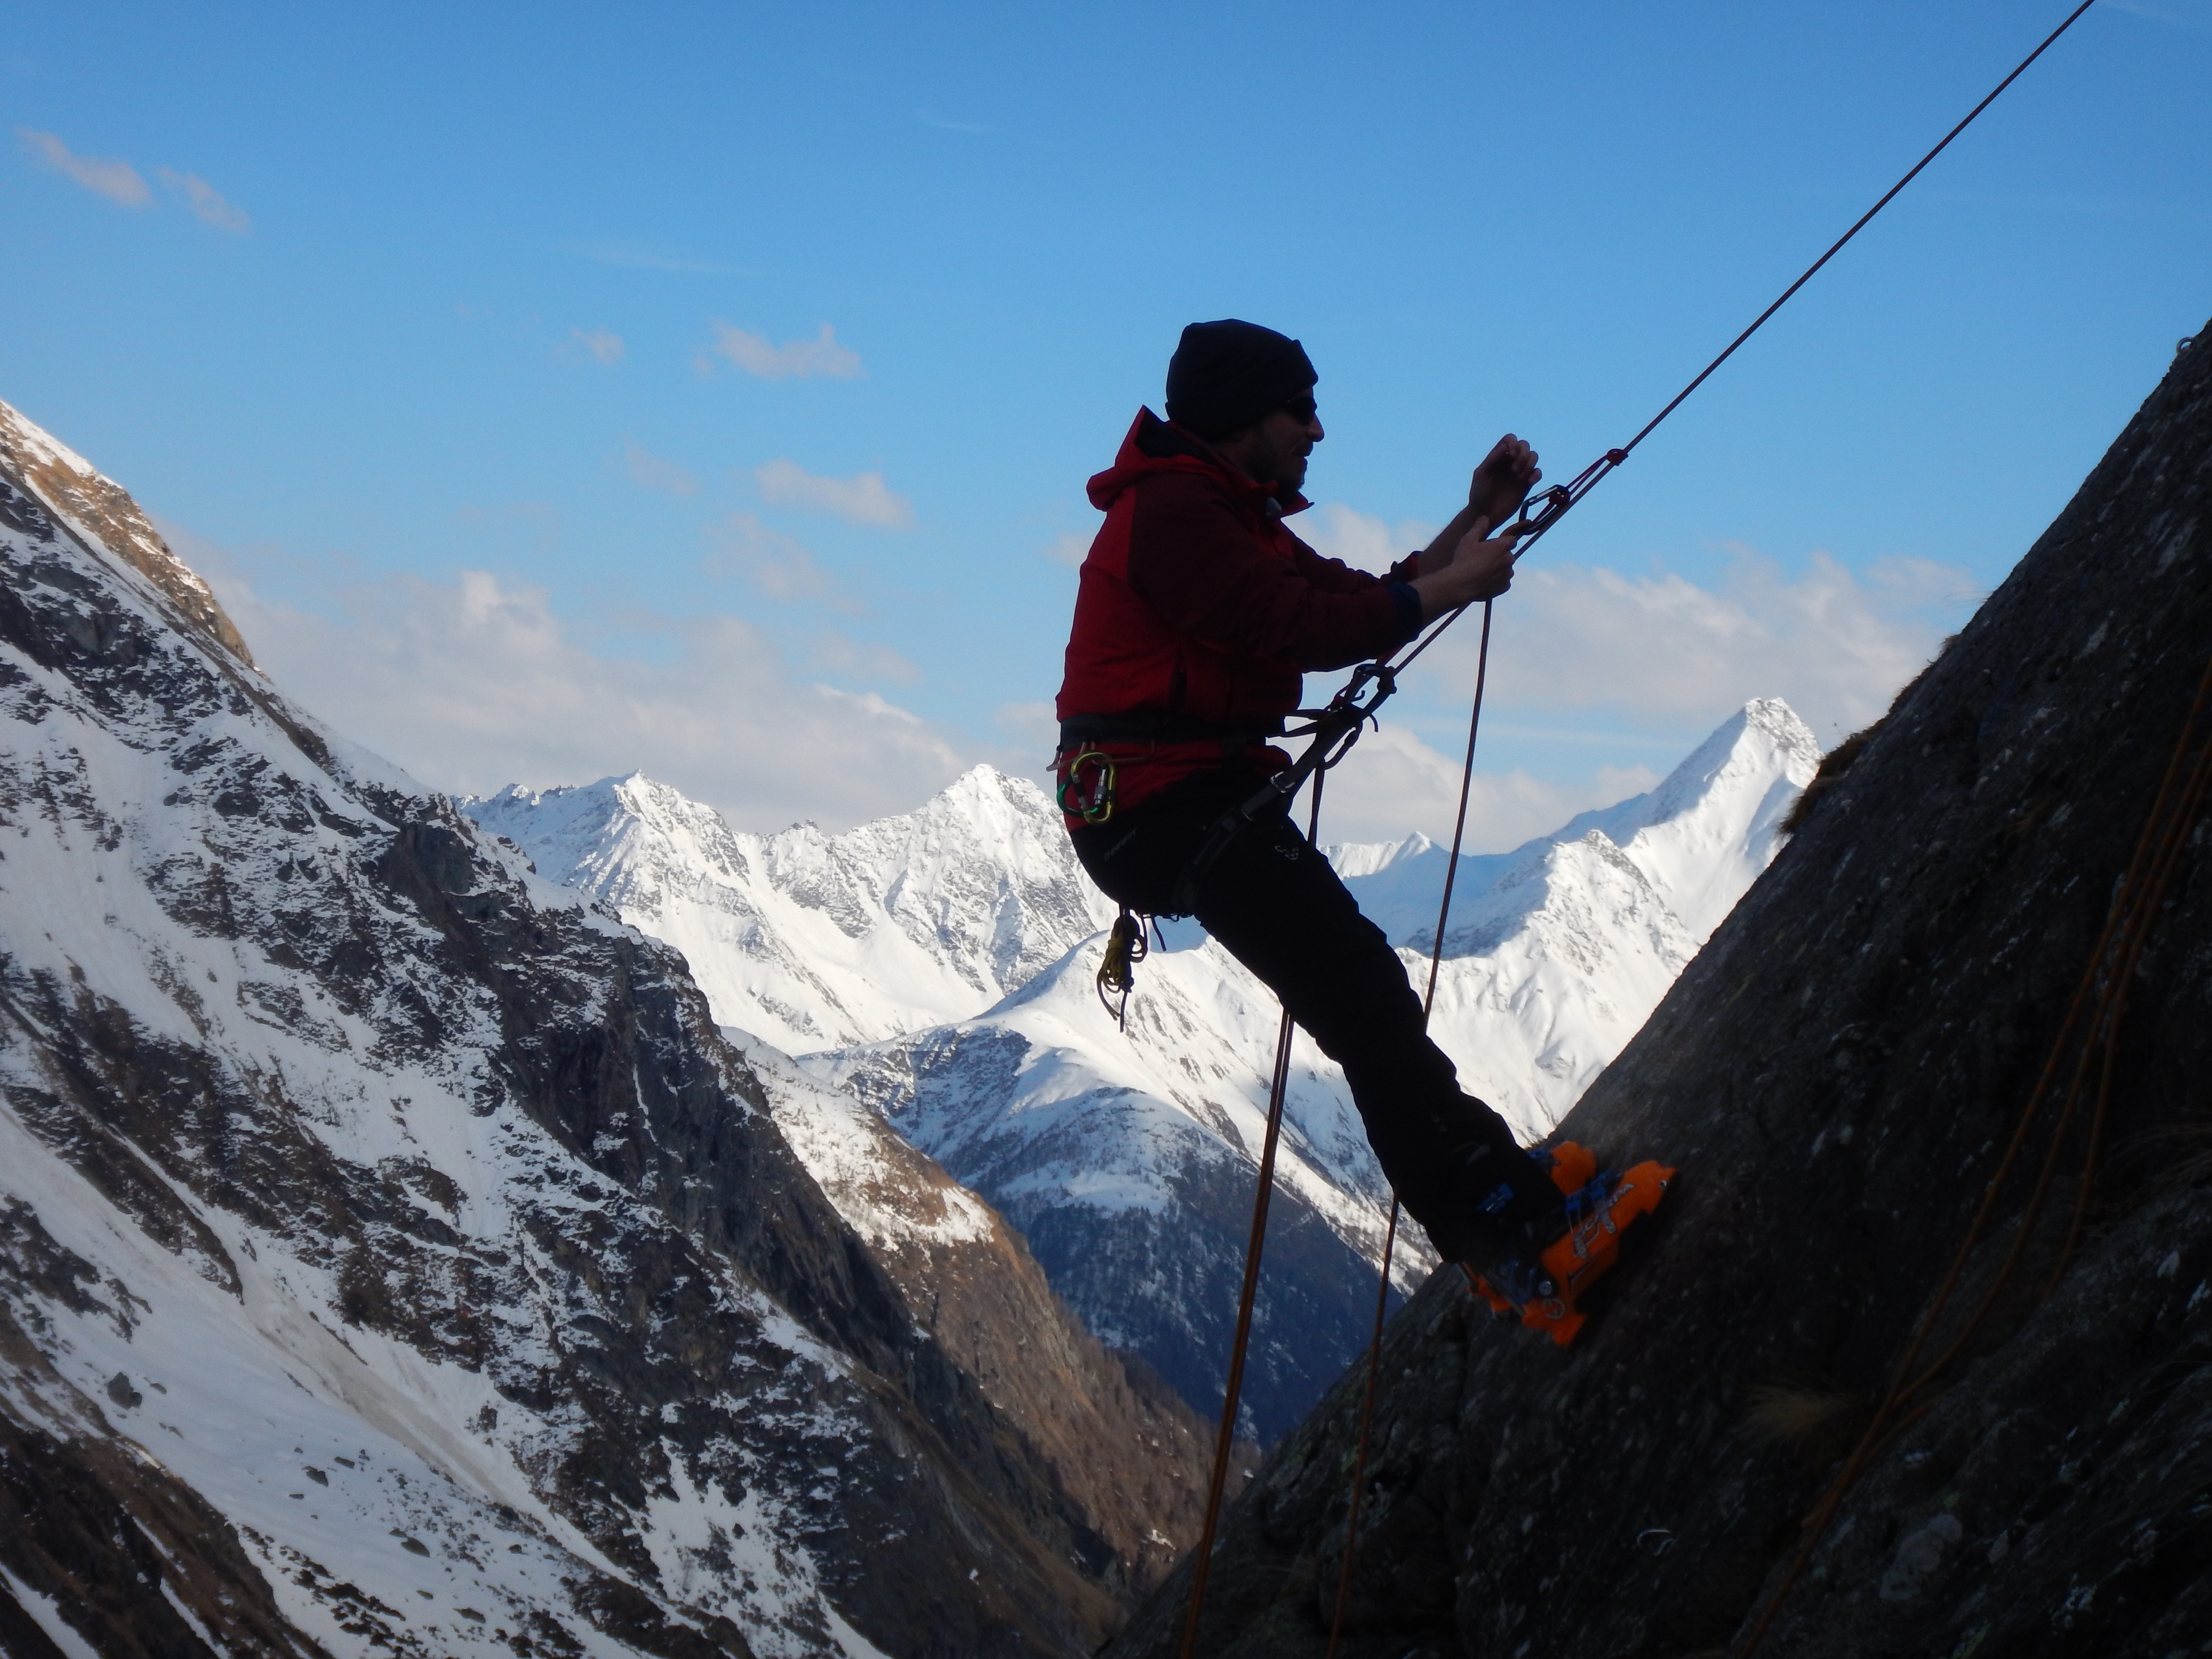
rock, mountain, rope, adventure, mountain range, recreation, alpine, climbing, extreme sport, ridge, summit, climb, mountaineering, sports, alps, high mountains, abseil, ski touring, carbine, alpine climbing, nordic skiing, ski mountaineering, climbing rope, outdoor recreation, prussik knot, prusik, mountainous landforms, mountain guide